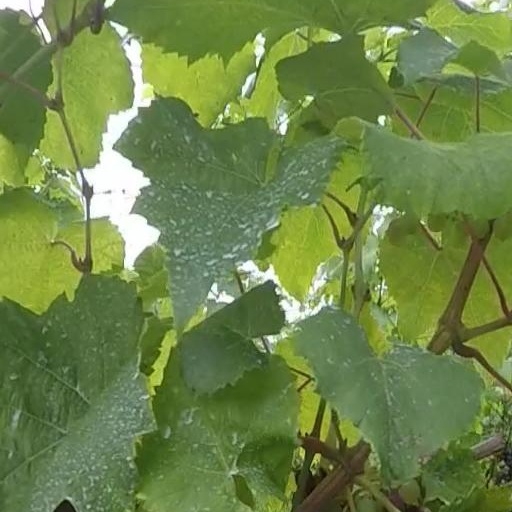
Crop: grape